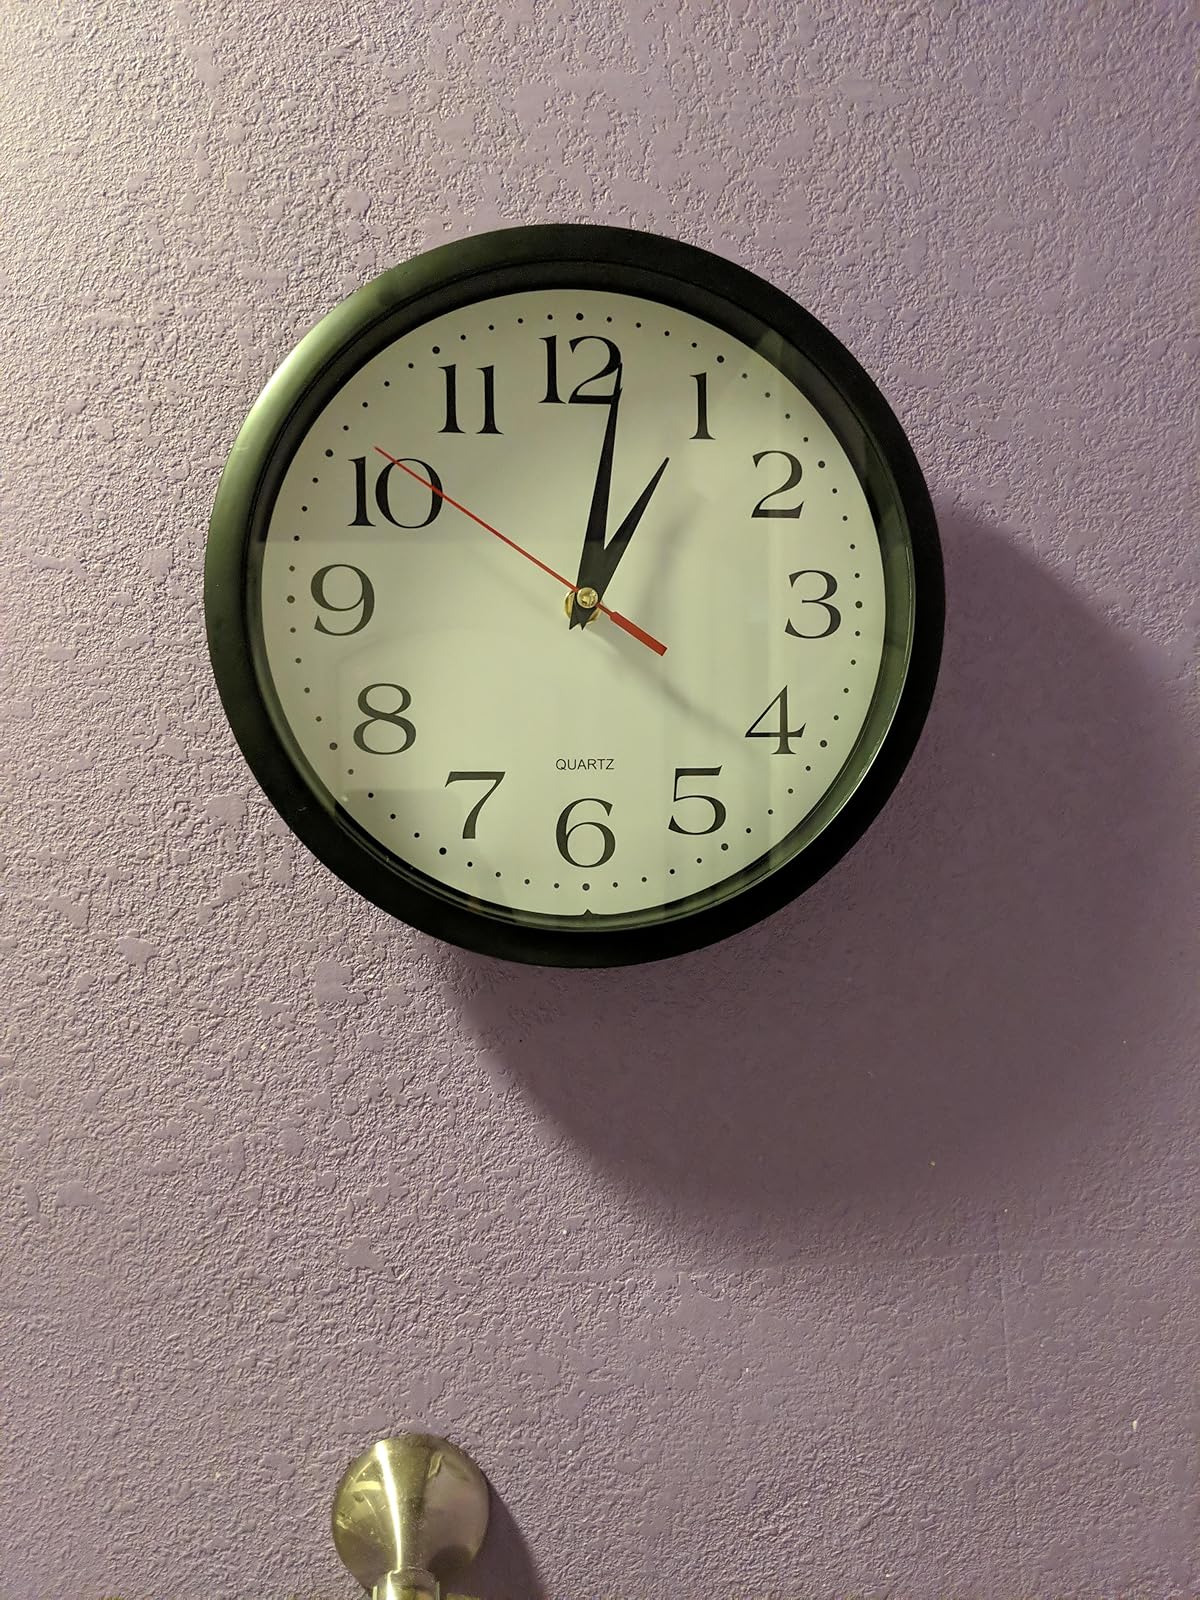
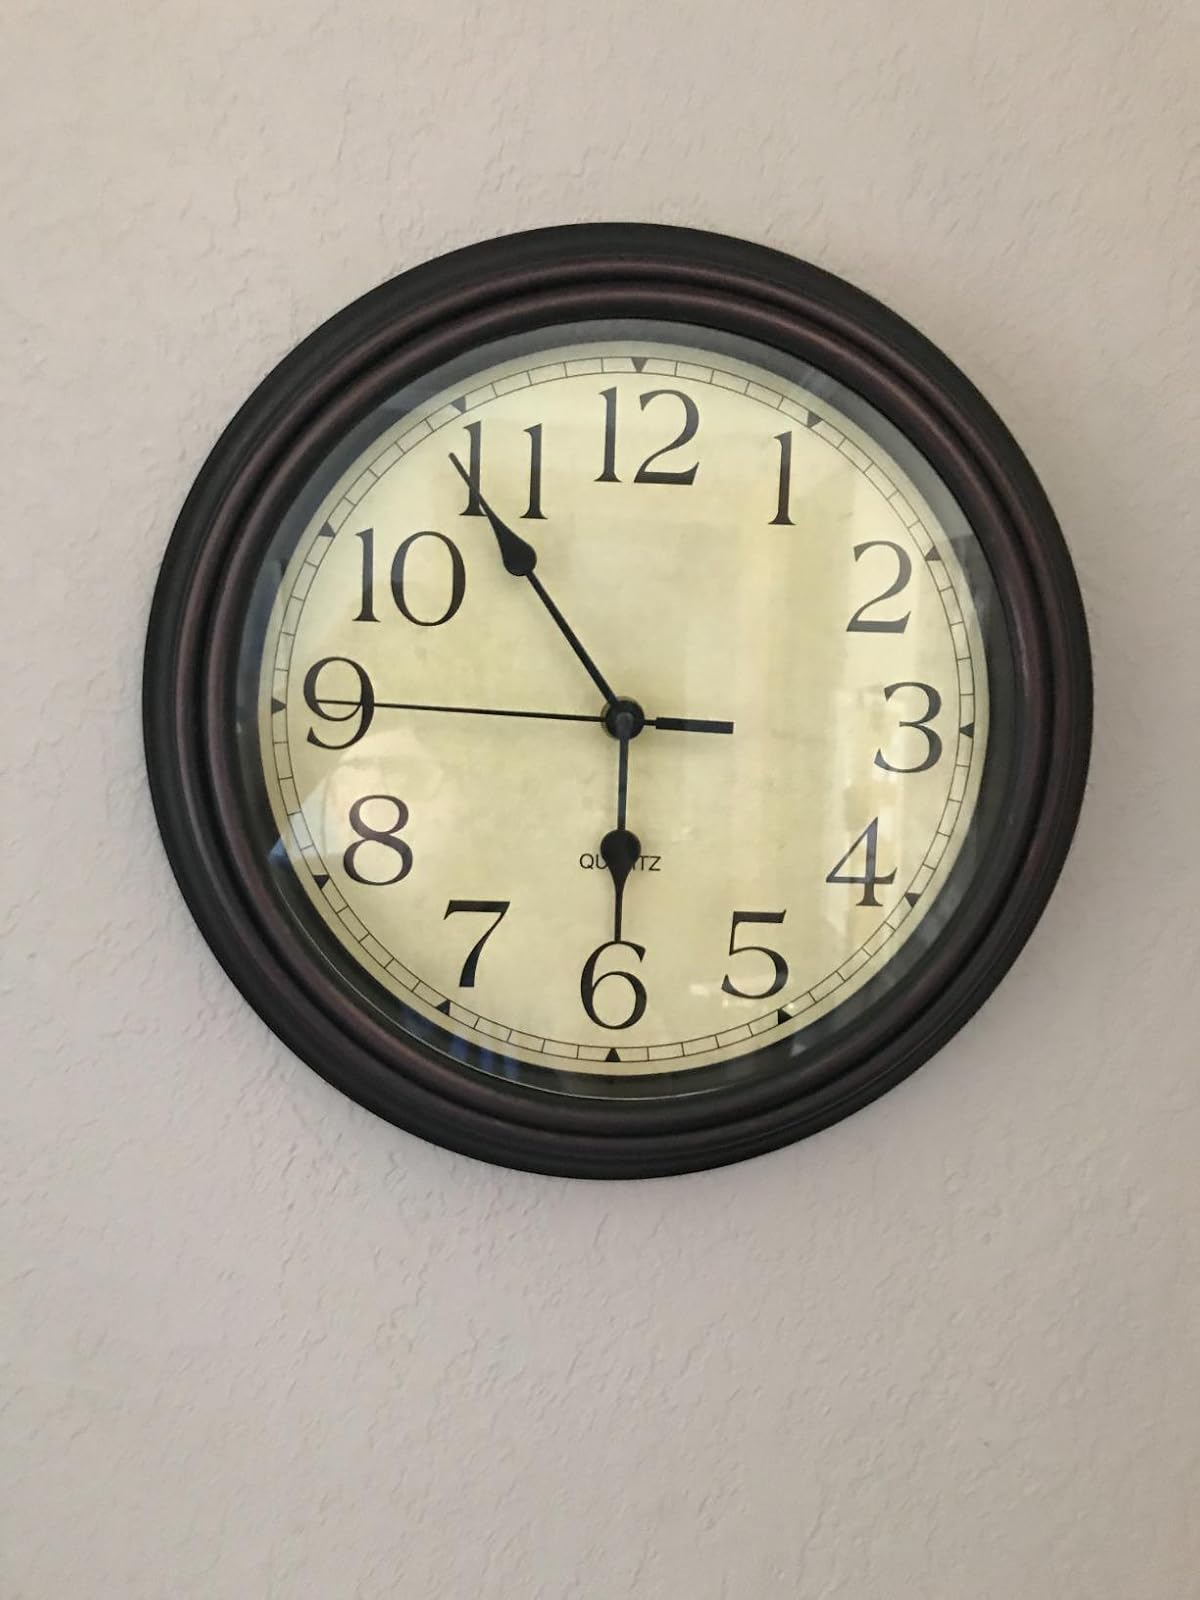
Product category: clock
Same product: no